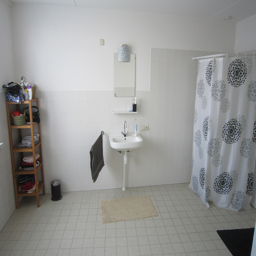
A bathroom with a shower and a sink.
A mostly white bathroom is seen and has most likely been recently used.
A large tiled bathroom with a shelf of towels, small sink, mirror, rug, and shower curtain.
A bathroom has a sink, shower and bathroom shelves.
A spacious bathroom has a very small sink and standing shower.